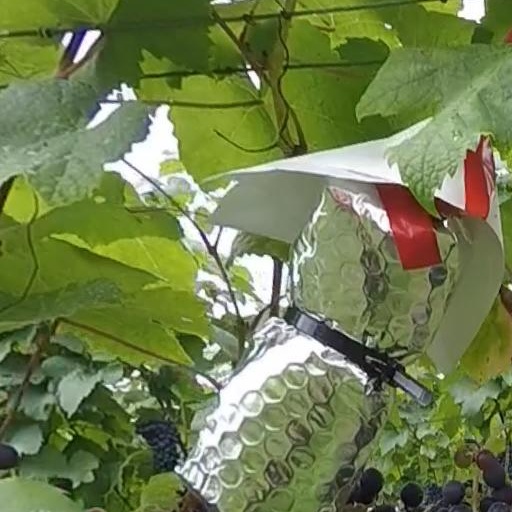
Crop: grape